Clóvis Beviláqua

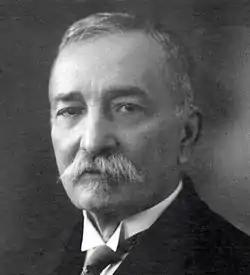
Clóvis Beviláqua

Clóvis Beviláqua (4 October 1859 – 26 July 1944) was a Brazilian jurist, historian and journalist born in Viçosa do Ceará, Ceará, in 1859. Beviláqua was professor of civil and comparative law in Recife. As the author of the Brazilian Civil Code of 1916, whose first draft he presented in 1899, and as that code's first commentator, Beviláqua was the founding father of Brazilian civil law scholarship. He founded and occupied the 14th chair of the Brazilian Academy of Letters, from 1897 until his death in 1944. The chair's patron is Franklin Távora.